Odon Jadot

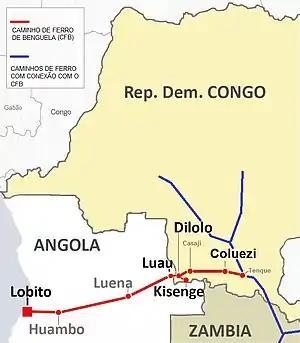
Benguela railway and Katanga link

Jadot was appointed administrator of the BCK later in 1928 and at once began construction of a link to the Benguela railway, built by the British Tanganyika Concessions and extending from Lobito on the Atlantic coast of Angola to Dilolo on the border with Katanga.